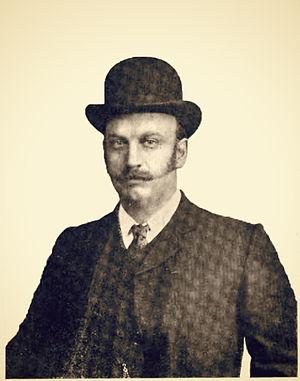
Wolseley Motors Limited fut un constructeur anglais de véhicules automobiles, fondé en 1901 par le fabricant d'armement Vickers, en collaboration avec l'industriel Herbert Austin. Au début, Wolseley mit en production une gamme complète d'automobiles, dominée par des voitures de luxe très prisées à la Belle Époque, jusqu'à la mort des frères Vickers, en 1915 et 1919. En 1921, dans sa plus forte expansion, Wolseley fabriqua plus de 12 000 voitures, s'affirmant comme le plus grand fabricant d'automobiles de Grande-Bretagne. Cependant, en 1927, le surdéveloppement de l'entreprise a conduit à sa mise sous séquestre, la faisant passer des mains de Vickers à celles de William Richard Morris, pour finir dans l'empire Morris Motor Company, puis dans British Motor Corporation et British Leyland, avant de voir son nom disparaître en 1975.
Herbert Austin, 1ᵉʳ baron Austin KBE est un concepteur et constructeur automobile anglais, qui a fondé l'Austin Motor Company. Pour la plus grande partie de sa carrière, il fut connu comme Sir Herbert Austin, et la dérivation Northfield est appelé "Voie Sir Herbert Austin" en son honneur.